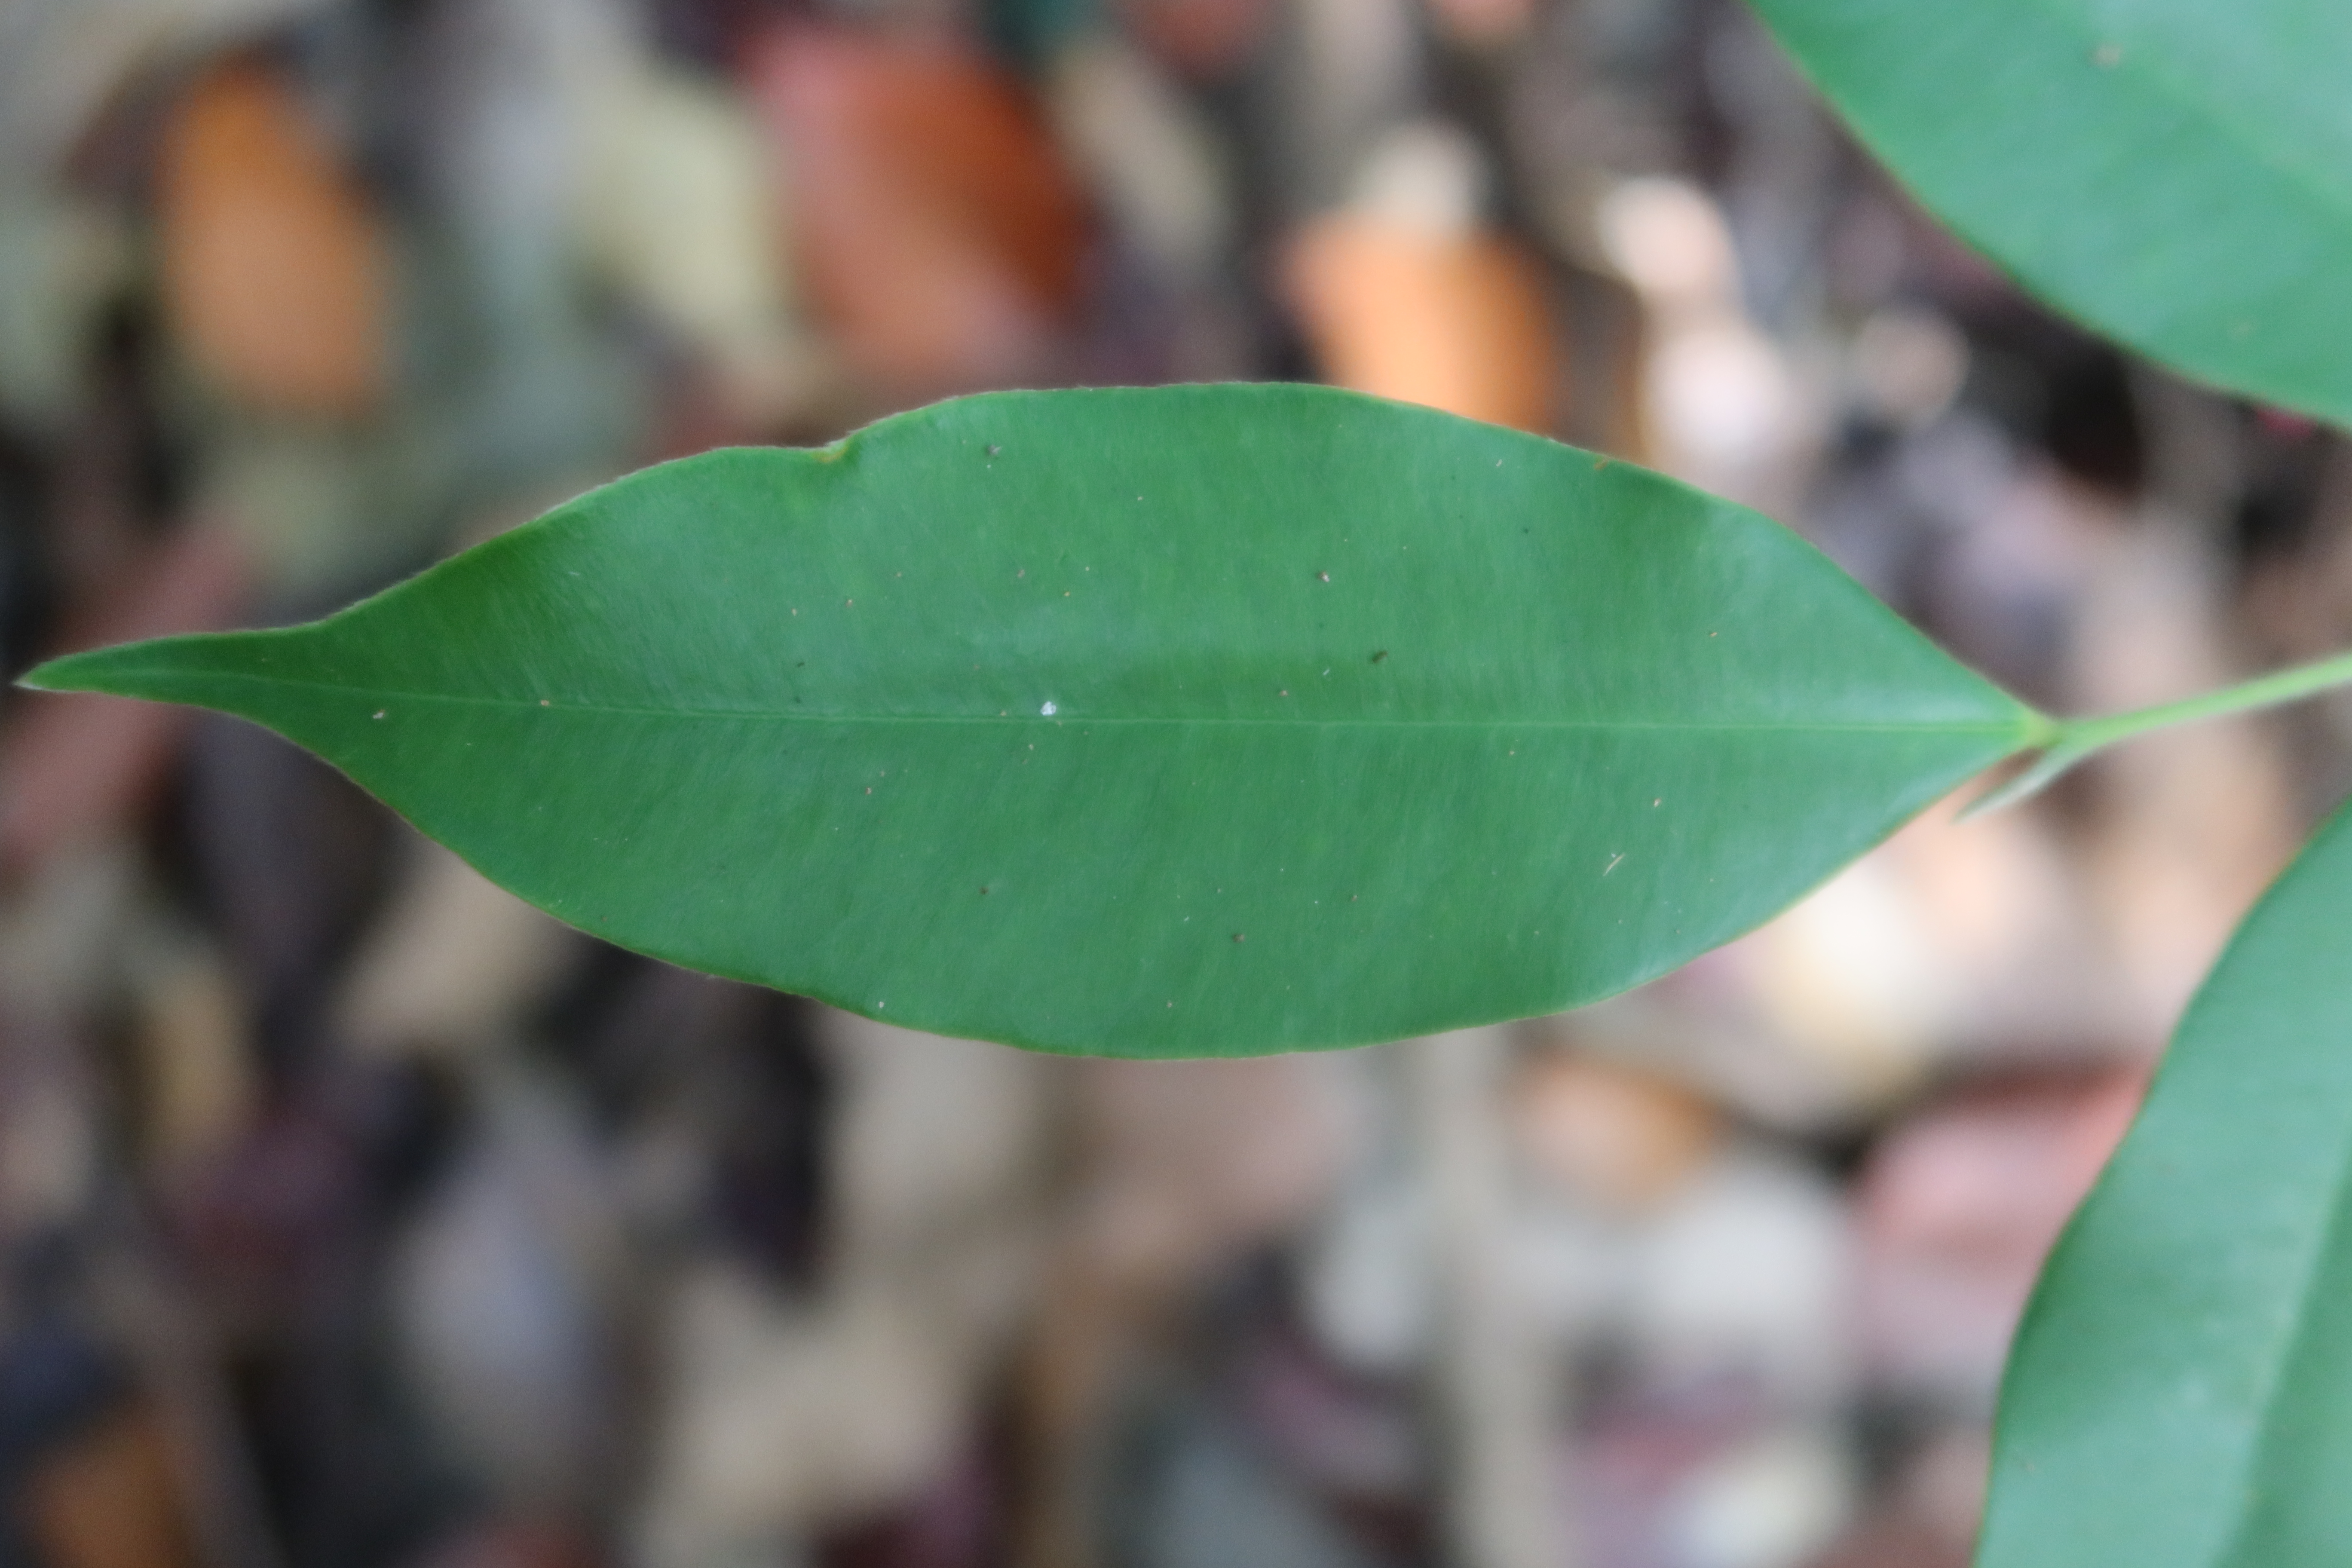
Label: Healthy